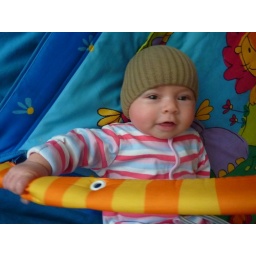
rude girl in cousin len's hat